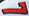
Number: 7